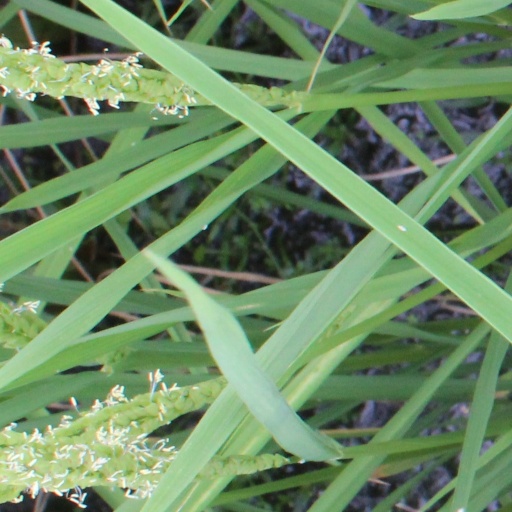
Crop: rice